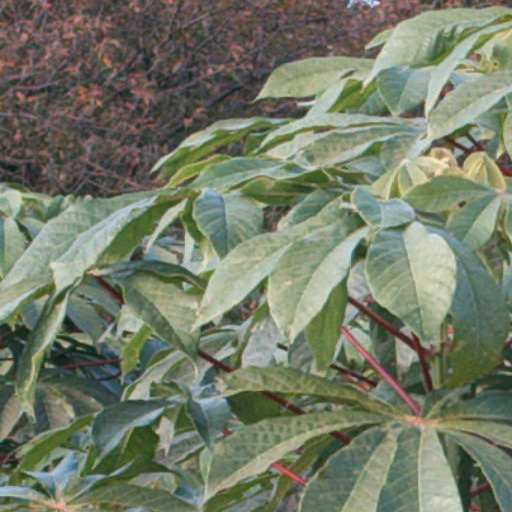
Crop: cassava